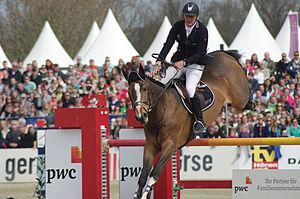
Roger-Yves Bost, né le 21 octobre 1965 à Boulogne-Billancourt, est un cavalier de saut d'obstacles français, champion d'Europe 2013 en individuel avec sa jument Myrtille Paulois et champion olympique aux Jeux olympiques d'été de 2016 sur Sydney Une Prince.